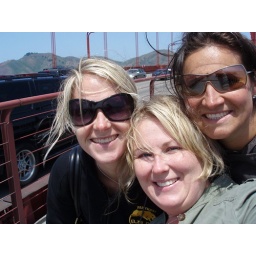
self portrait on the golden gate bridge in san fran